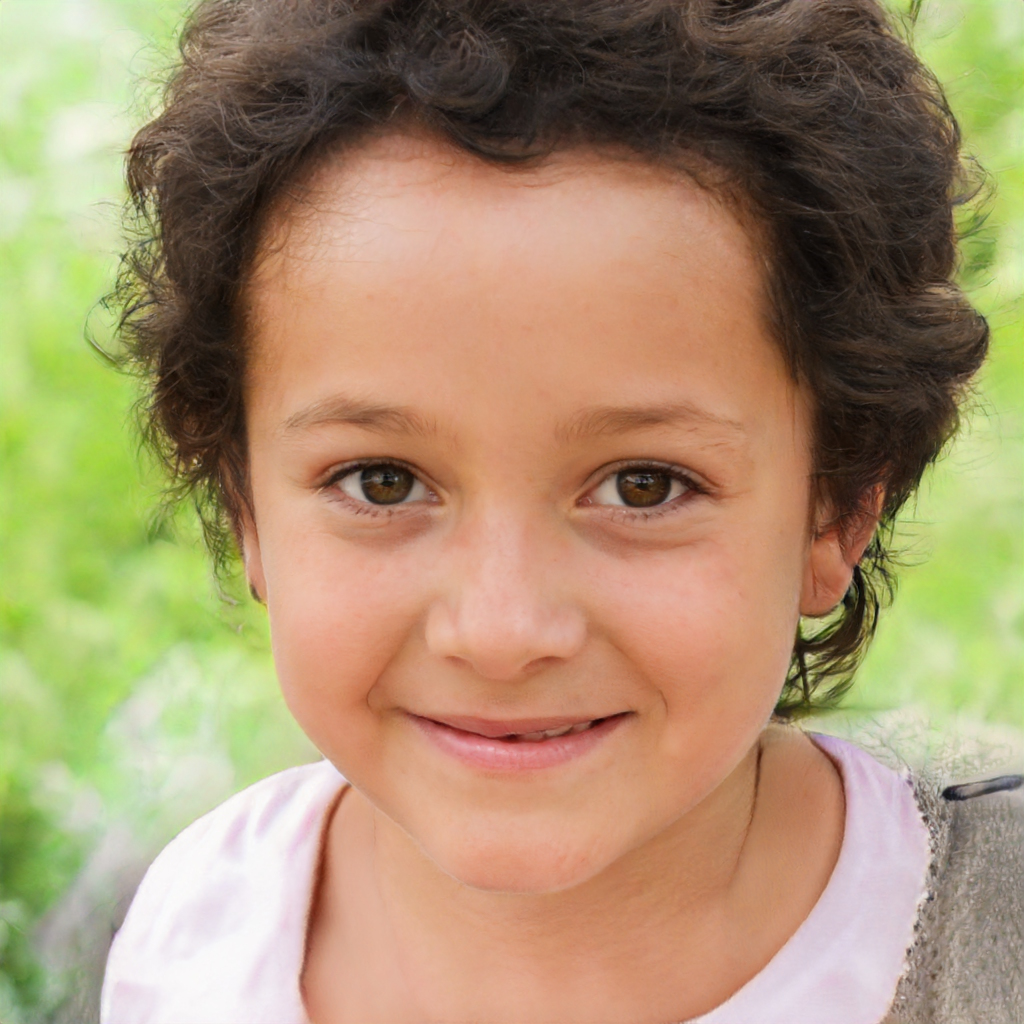
Portrait style: Real Portrait